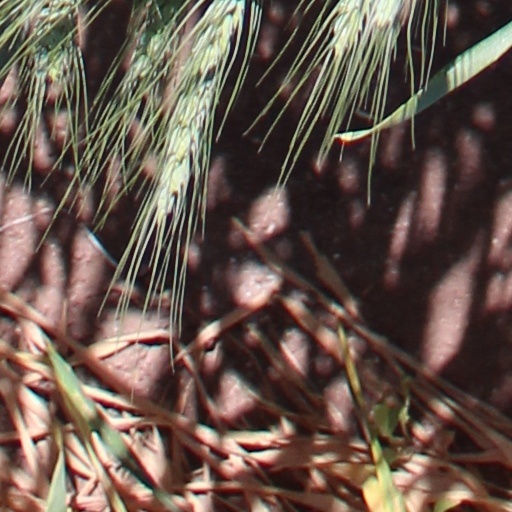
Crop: wheat